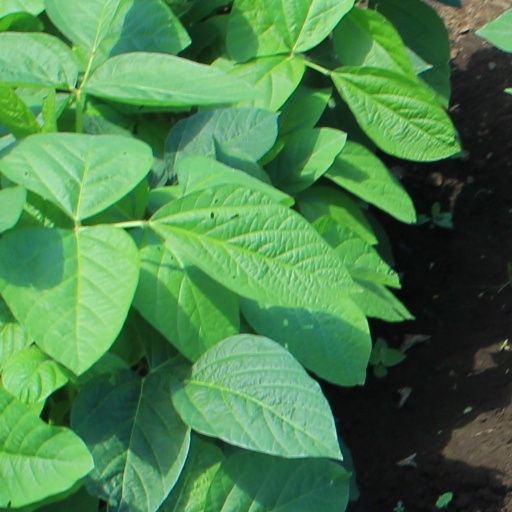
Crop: soybean